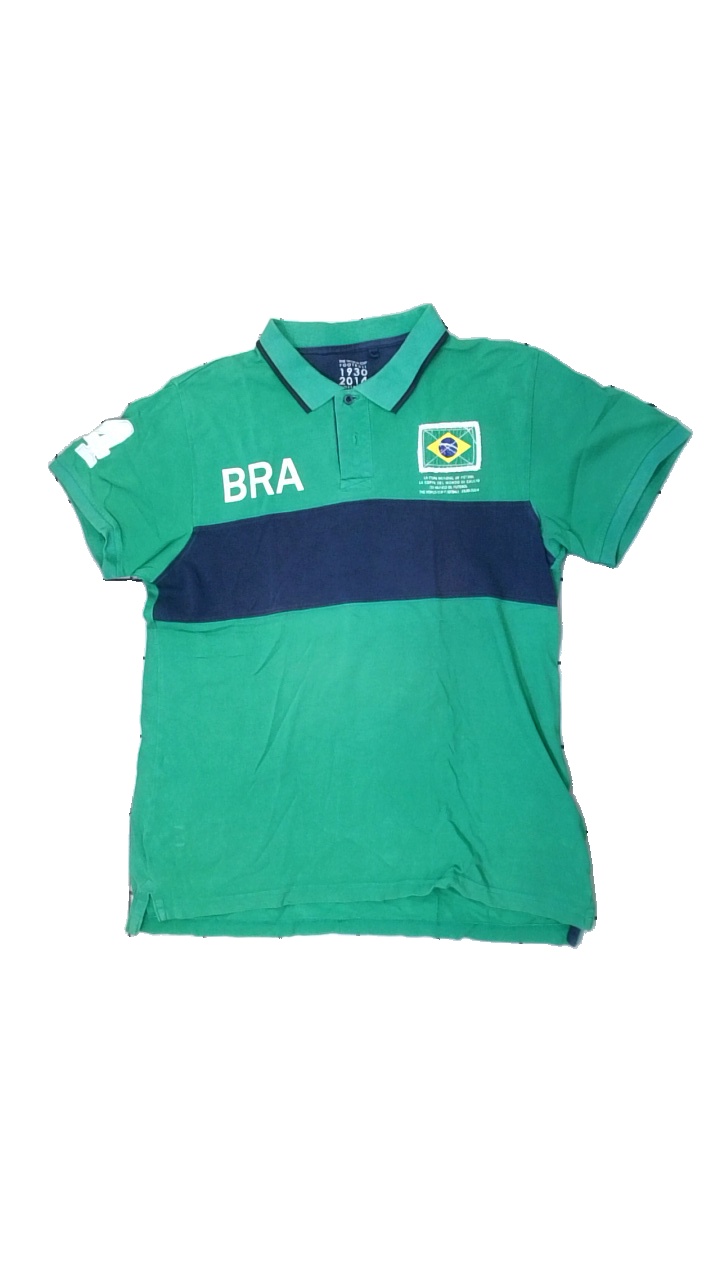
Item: T-shirt (Men)
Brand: The Worldcup Football
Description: Green polo shirt
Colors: Green, Blue, White, Multicolour
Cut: Regular
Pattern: Logo print
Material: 100% cotton
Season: All
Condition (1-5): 1
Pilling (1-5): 5
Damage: white spots
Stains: Major
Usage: Export
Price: <50